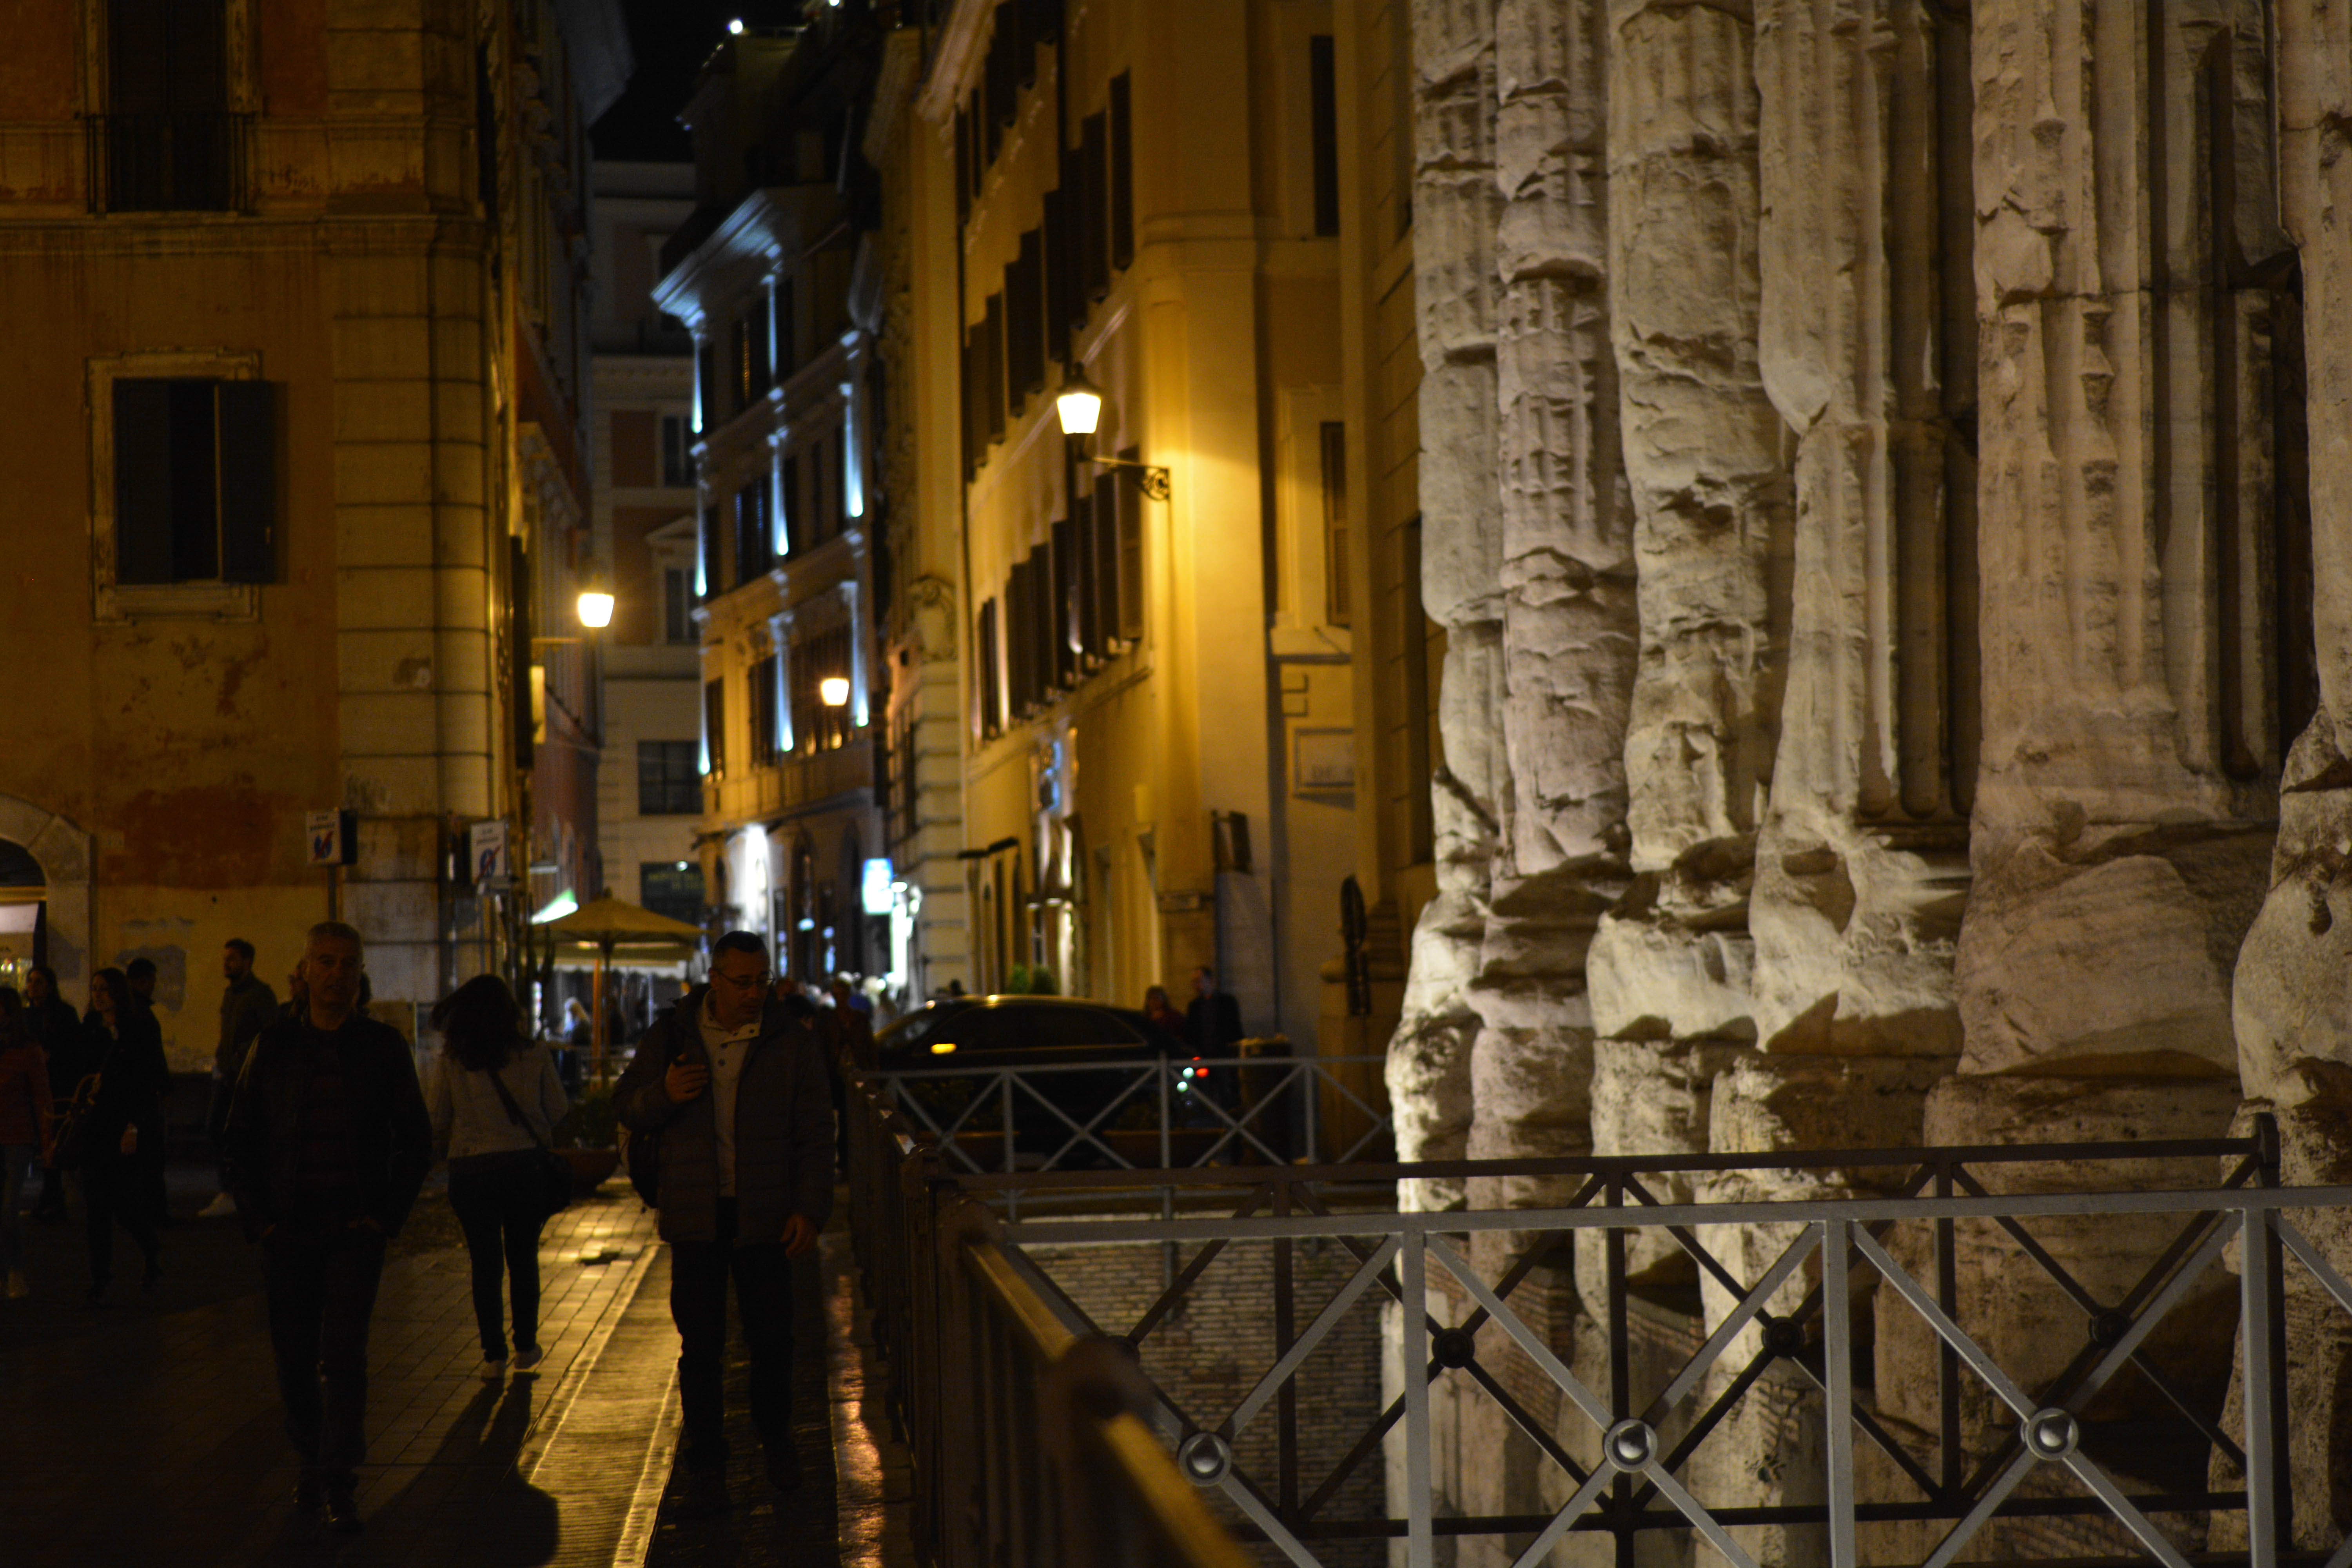
street, night, alley, evening, cathedral, temple, urban area, ancient history